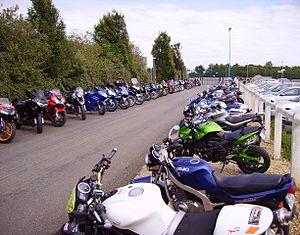
Groupe de motos alignées sur le parking du circuit de Nevers Magny-Cours, France.
Cette liste de fabricants de motocyclettes présente les entreprises qui fabriquent ou ont fabriqué des motocyclettes.